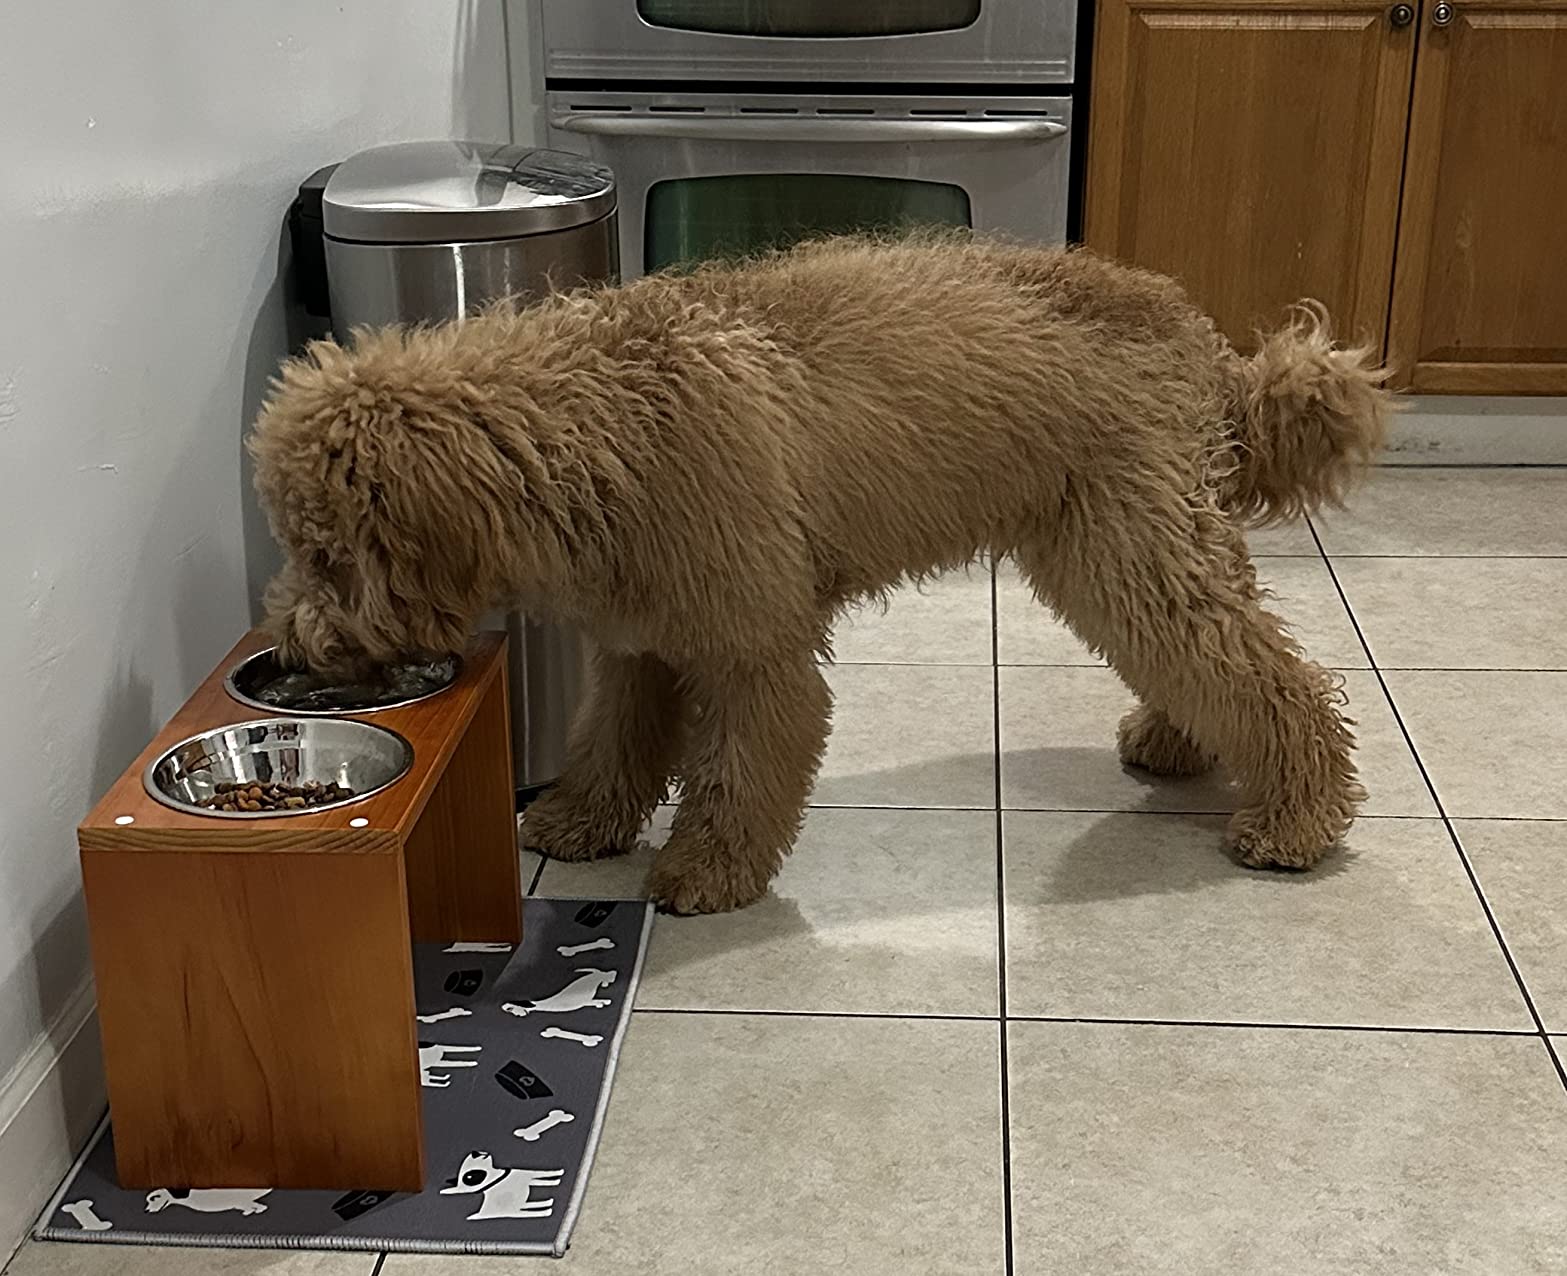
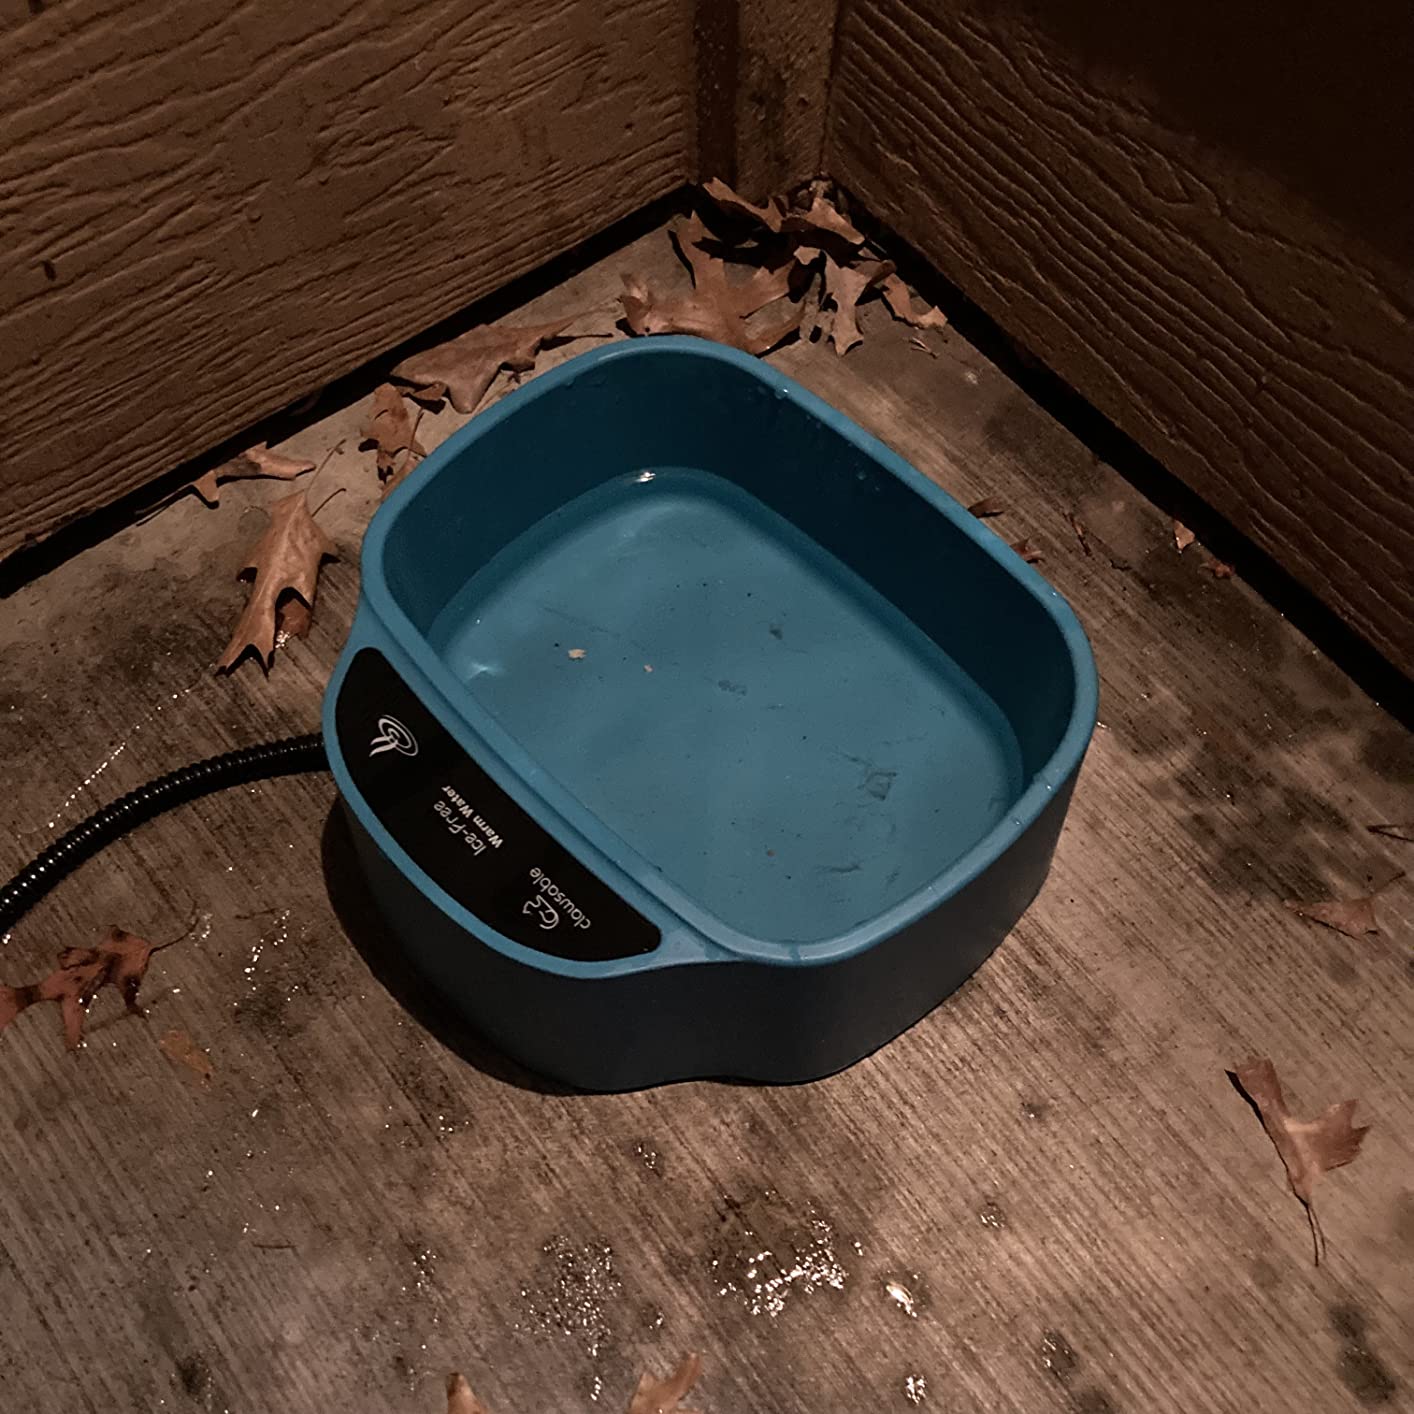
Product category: items_bowl
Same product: no